Maraapunisaurus

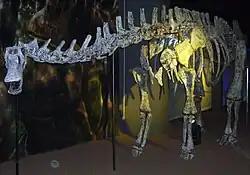
"Limaysaurus" was used by Carpenter in 2018 to estimate the size of "Maraapunisaurus" as a rebbachisaurid

When Carpenter redescribed the taxon as a rebbachisaurid instead of a diplodocid in 2018, he made new, very different, size estimates. As his classification scheme put it much farther away from "Diplodocus" taxonomically, he decided to use "Limaysaurus" as a model instead; among rebbachisaurids, it was chosen for its completeness because fossils of most other species (including other rebbachisaurids) are mostly fragmentary. Scaling up "Limaysaurus" directly, he estimated the length of "Maraapunisaurus" to be ; additionally, he found it to be tall at the hips and the vertebra to be . However, he noted that a study from a 2006 book calculated that the neck length of a sauropod scales with the length of the torso by a power of 1.35. With this in mind, he estimated "Maraapunisaurus" at a slightly longer . The neck of the animal in the smaller estimate was about in length, whereas the larger scaled estimate found a neck of in length. Overall, the revised length of the animal was around half of his earlier estimate, but still comparable to the other largest diplodocoids such as "Supersaurus vivianae" and "Diplodocus hallorum". Also based on "Limaysaurus", the complete femur was estimated to have been roughly tall, significantly smaller than older estimates by Cope, Carpenter, and other subsequent authors. Finally, he estimated the length of the toes of the hindfoot, and thus the imprint surface, at , resulting in a foot similar in size to the animal that must have made the giant sauropods tracks in Broome, Australia.